Landry Nguémo

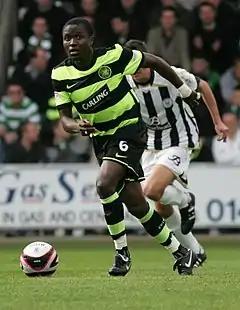
Nguémo playing for Celtic in 2009

Joël Landry Tsafack Nguémo (28 November 1985 – 27 June 2024) was a Cameroonian professional footballer who played as a defensive midfielder for Nancy, Bordeaux and Saint-Étienne in France and for Scottish club Celtic on loan. Nguémo played for the Cameroon national team from 2006 until 2014, including at the 2010 and 2014 World Cups. From 2020 until his death in 2024, he coached youth football teams, one of which was Nancy.